Battledroids

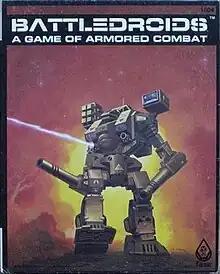
"Battledroids" box art

It would be renamed to BattleTech for its second edition in 1985 and spawn the "BattleTech"/"MechWarrior" military science fiction gaming franchise and setting with numerous board games, video games, roleplaying games, a collectible card game, comics, magazines, over a hundred novels to date and a television series.